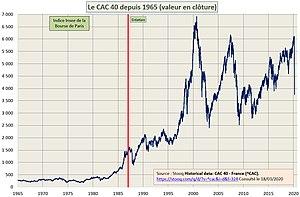
Indice Insee de la bourse de Paris du 8 janvier 1965 au 31 décembre 1987 CAC 40 à partir du 31 décembre 1987 (= 1000) Source
Le CAC 40 est le principal indice boursier de la Bourse de Paris. Son code ISIN est FR0003500008 et son code mnémonique est « PX1 ».